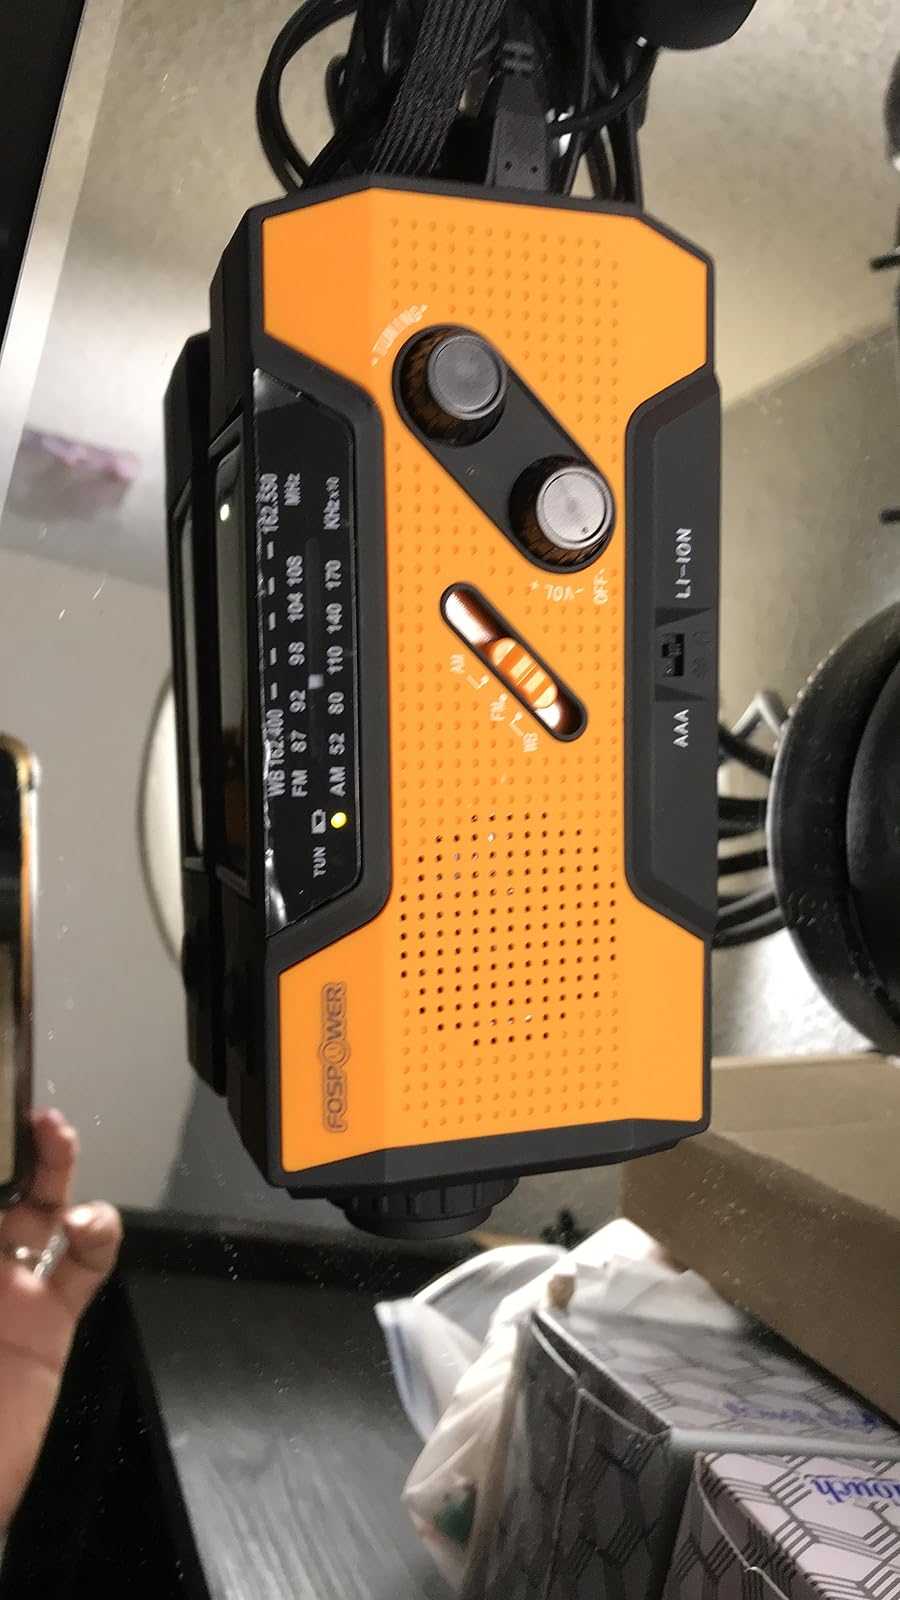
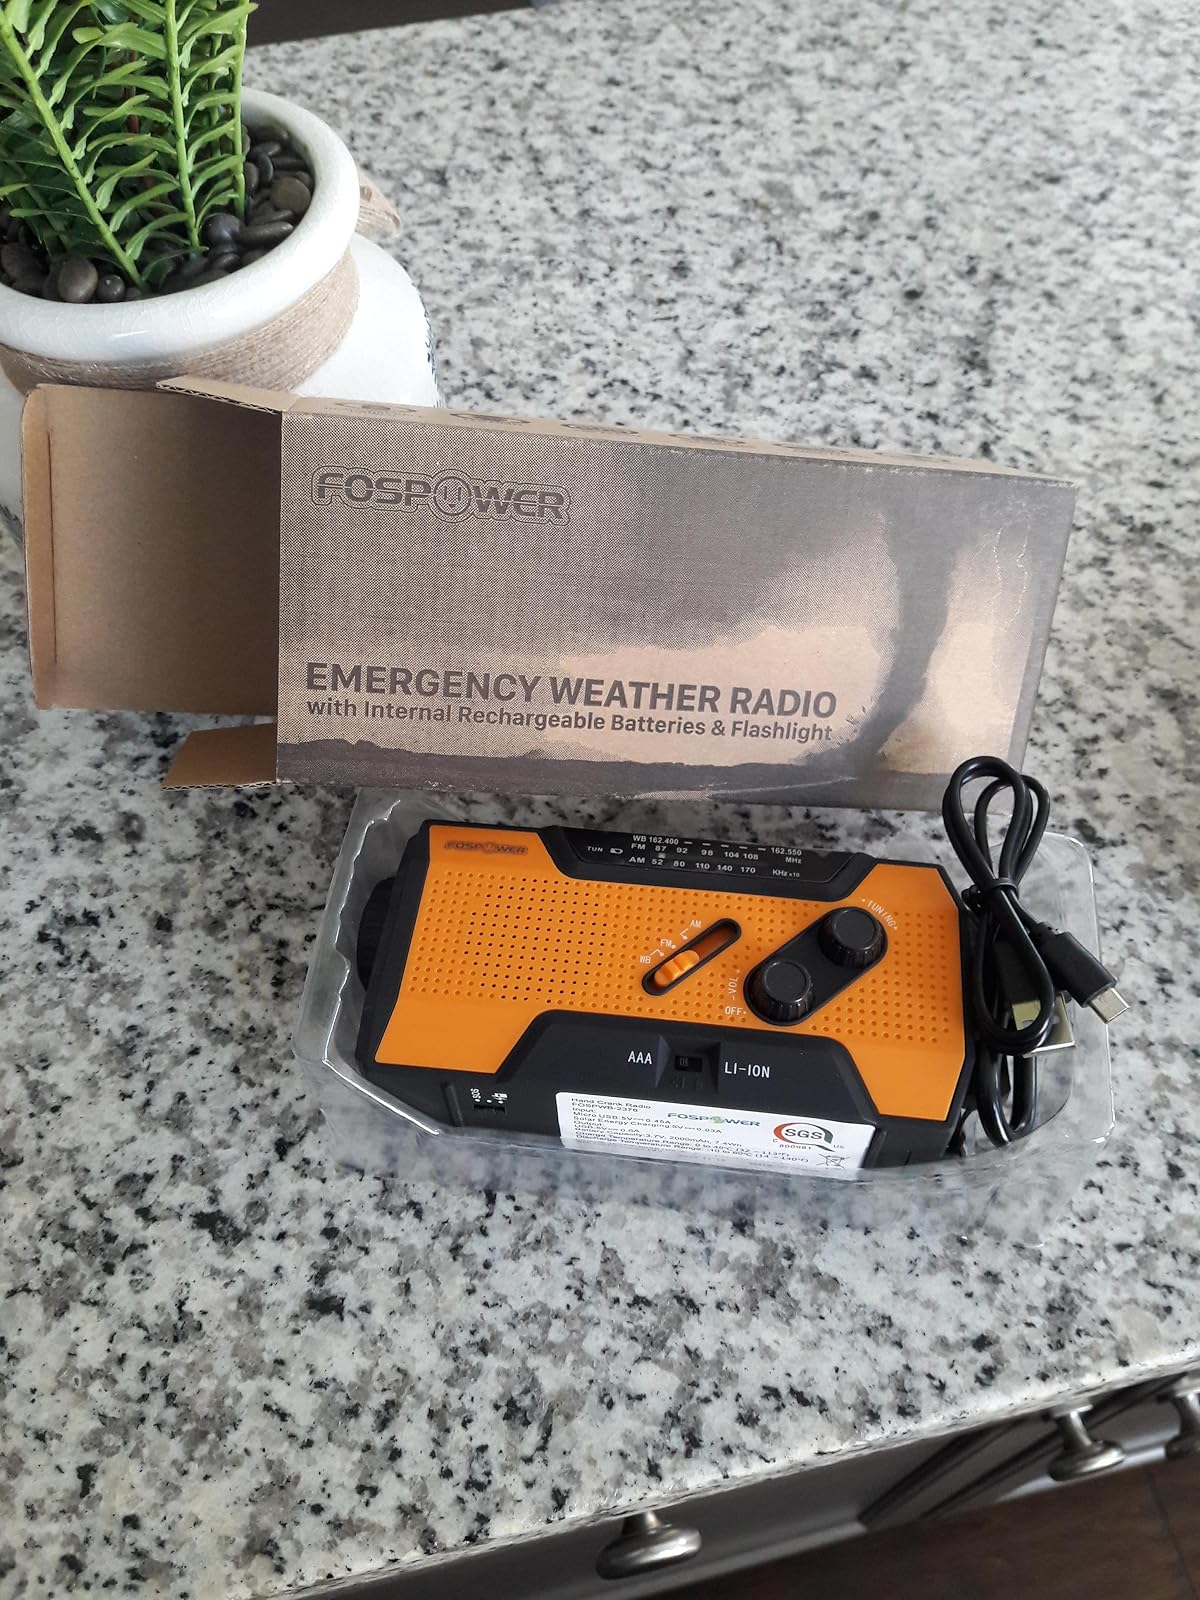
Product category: radio
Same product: yes